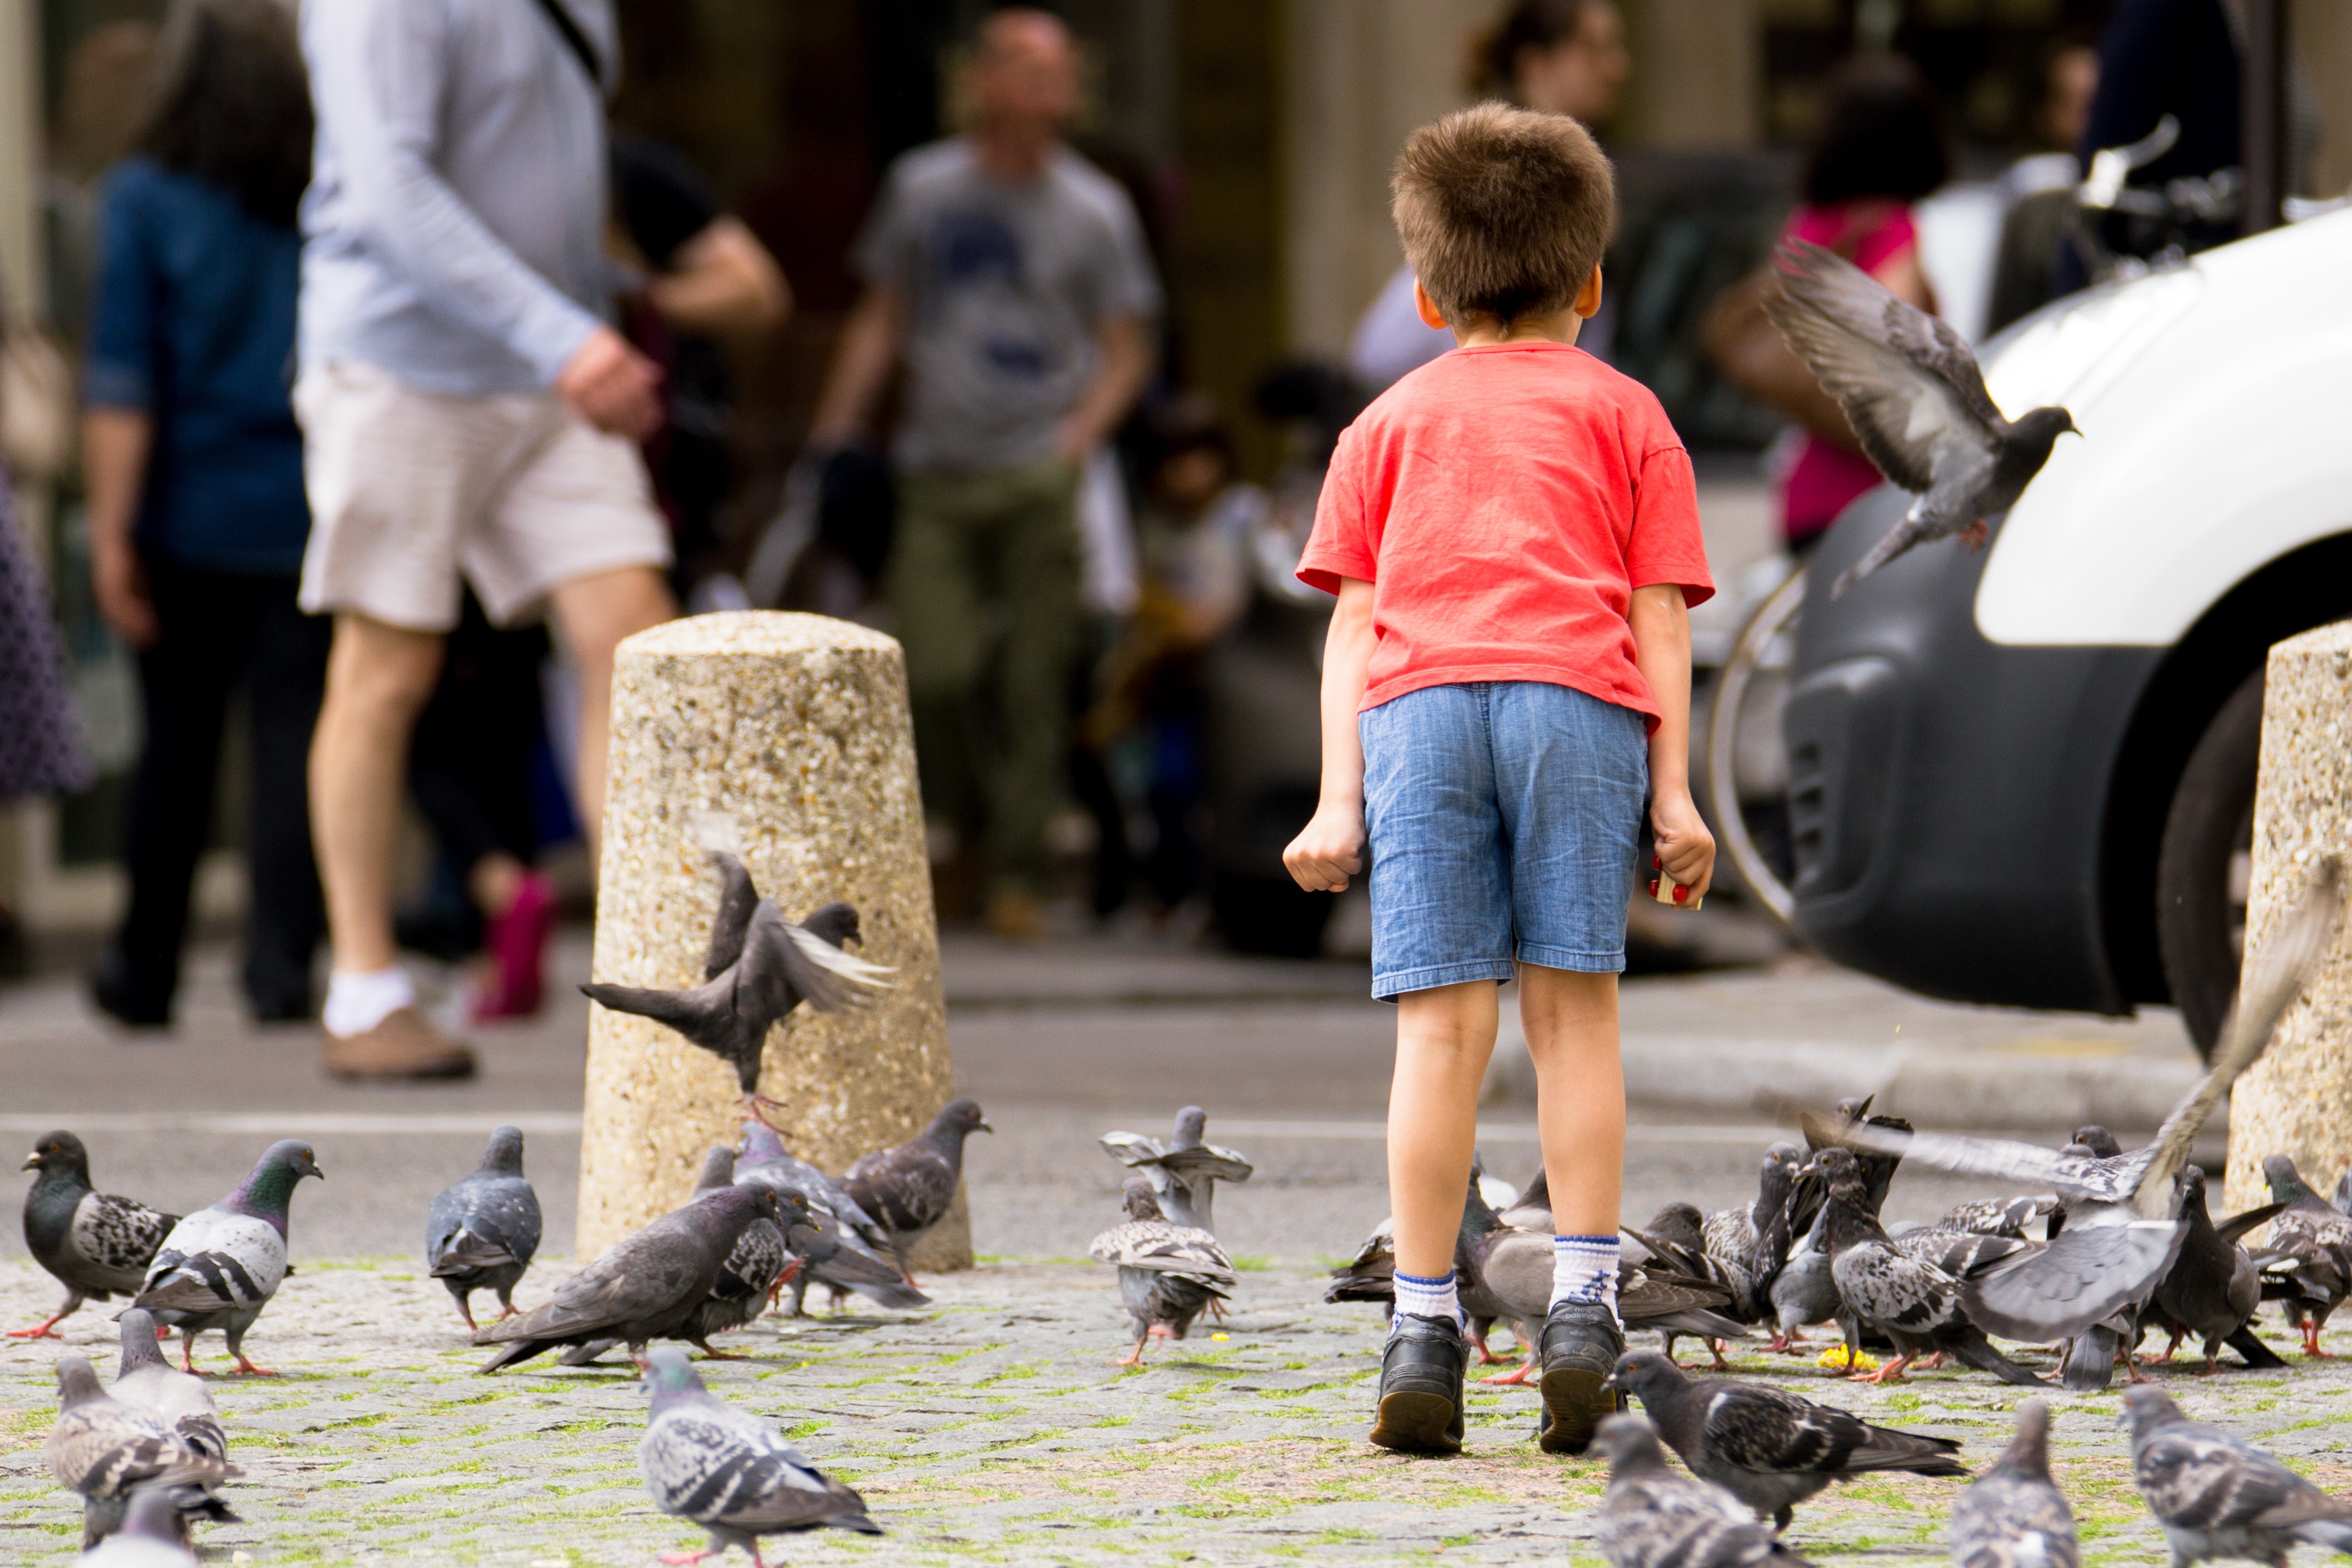
sports